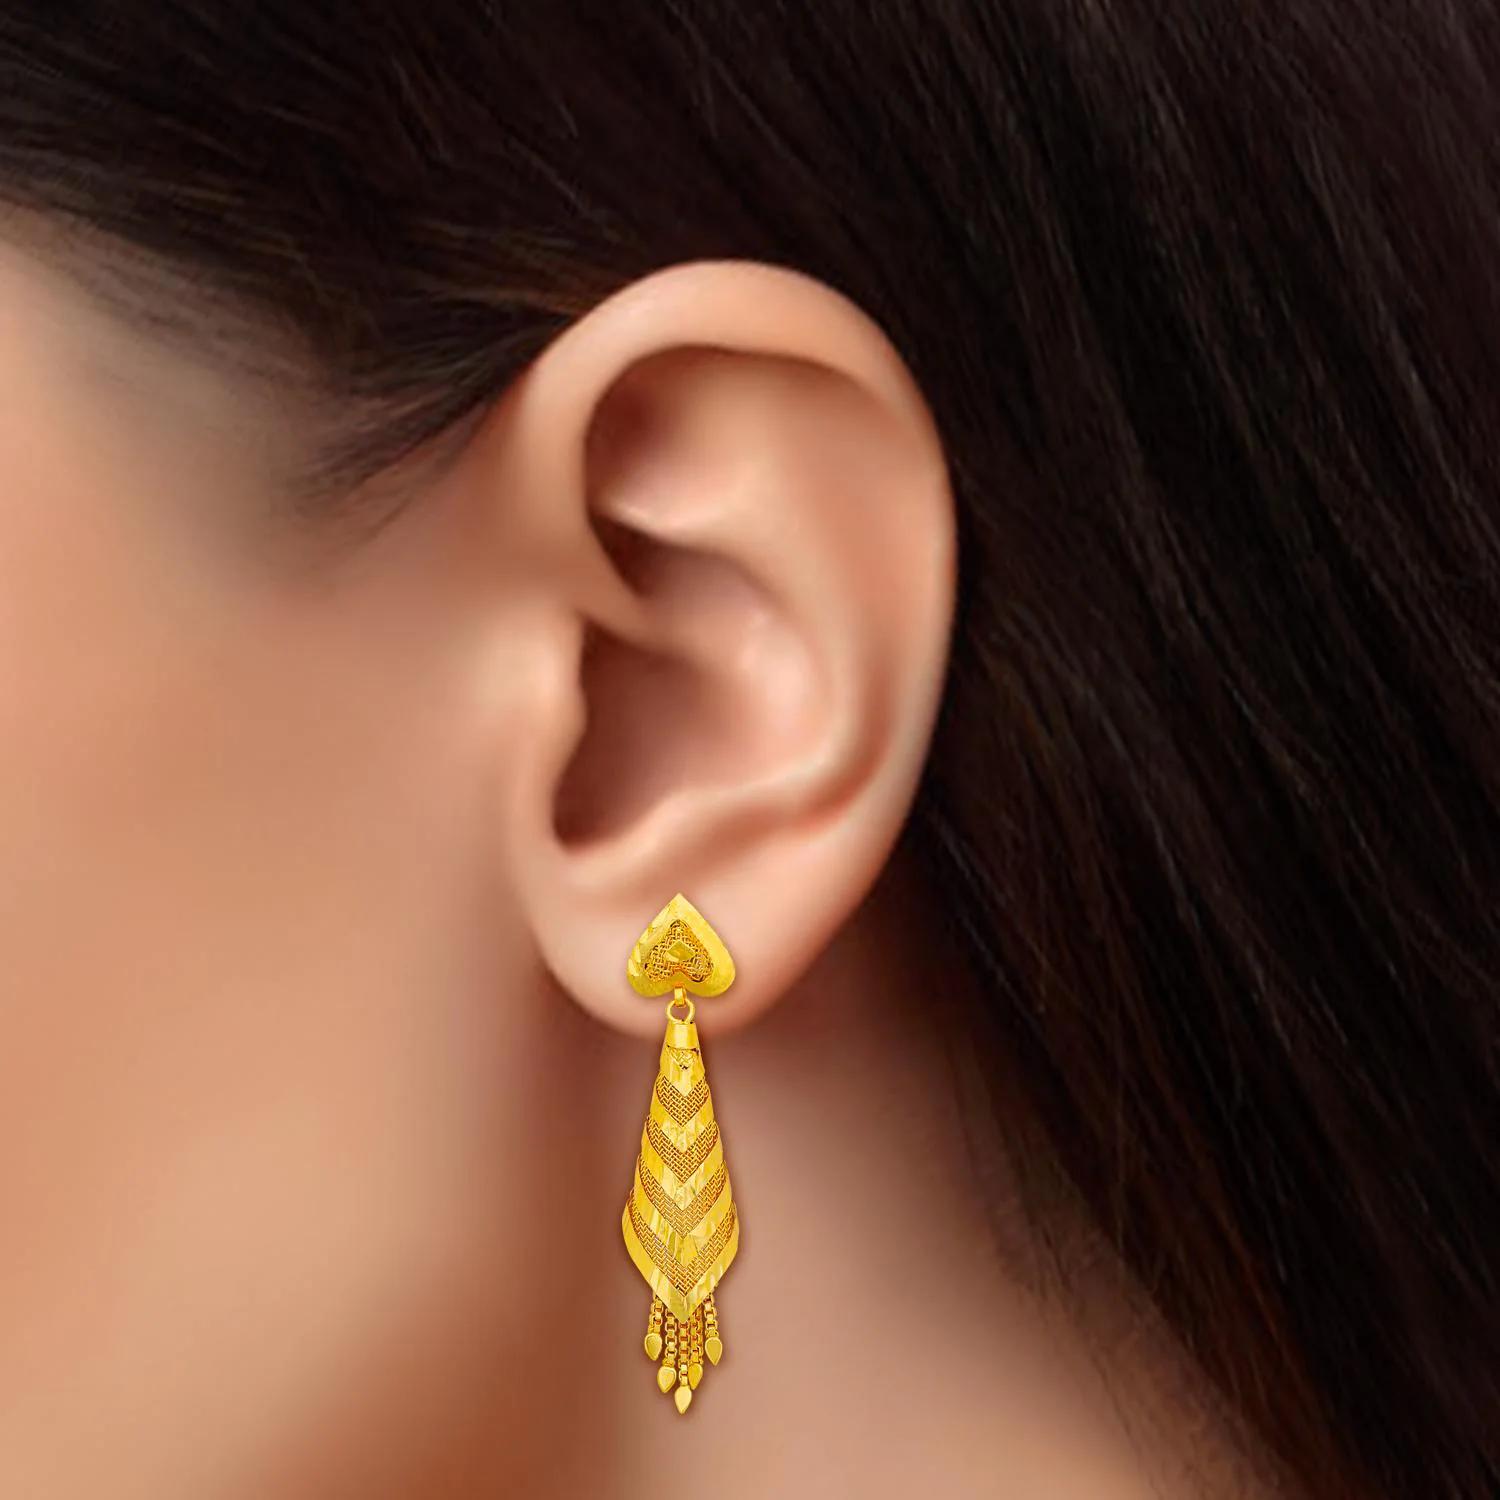
arch fashion Traditional Gold Platted Drop Earrings Collection ERG2092
Type: Earrings
Brand: arch fashion
Price: Rs. 341
Featuring an ethereal combination of Rava work in the middle and Filigree work at the base, these rhombus shaped stud earrings are the perfect solution for when you want add a little glam to your ensemble.Whatever may be the occasion, trust this pair of drop earrings to perfectly complement your ensemble. Featuring an ethereal combination of Rava work in the middle and Filigree work at the base, these rhombus shaped stud earrings are the perfect solution for when you want add a little glam to your ensemble.Whatever may be the occasion, trust this pair of drop earrings to perfectly complement your ensemble.